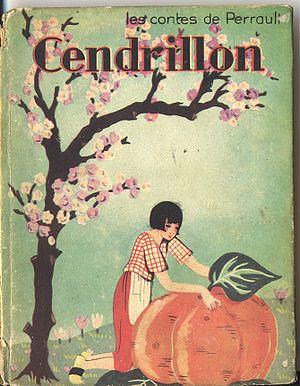
Cendrillon ou la Petite Pantoufle de verre est un conte écrit par Charles Perrault à partir de retranscription de versions orales du conte de Cendrillon. Il fut publié en 1697.
Charles Perrault, né le 12 janvier 1628 à Paris et mort dans cette même ville le 16 mai 1703, est un homme de lettres français, célèbre pour ses Contes de ma mère l’Oye.